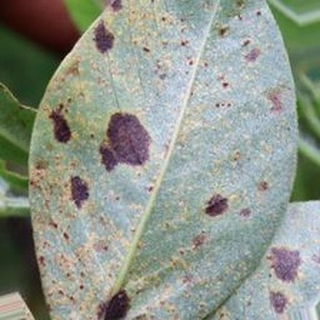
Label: groundnut_rust